Dr. Bird's Advice for Sad Poets

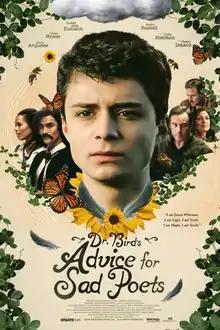
Poster

Dr. Bird's Advice for Sad Poets is a 2021 American comedy-drama film written and directed by Yaniv Raz and starring Lucas Jade Zumann, Taylor Russell, Chase Stokes, Lisa Edelstein, David Arquette and Jason Isaacs. It is based on the novel of the same name by Evan Roskos.